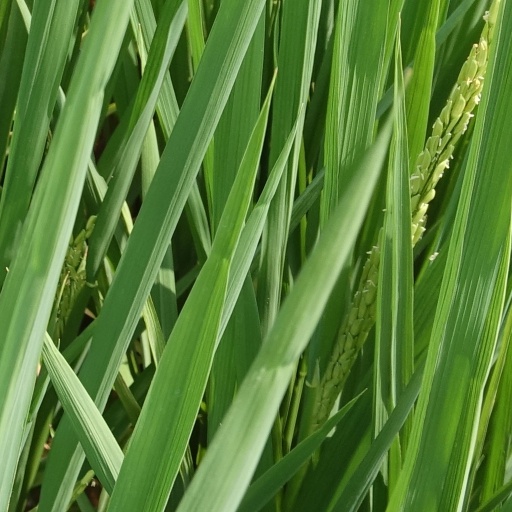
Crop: rice